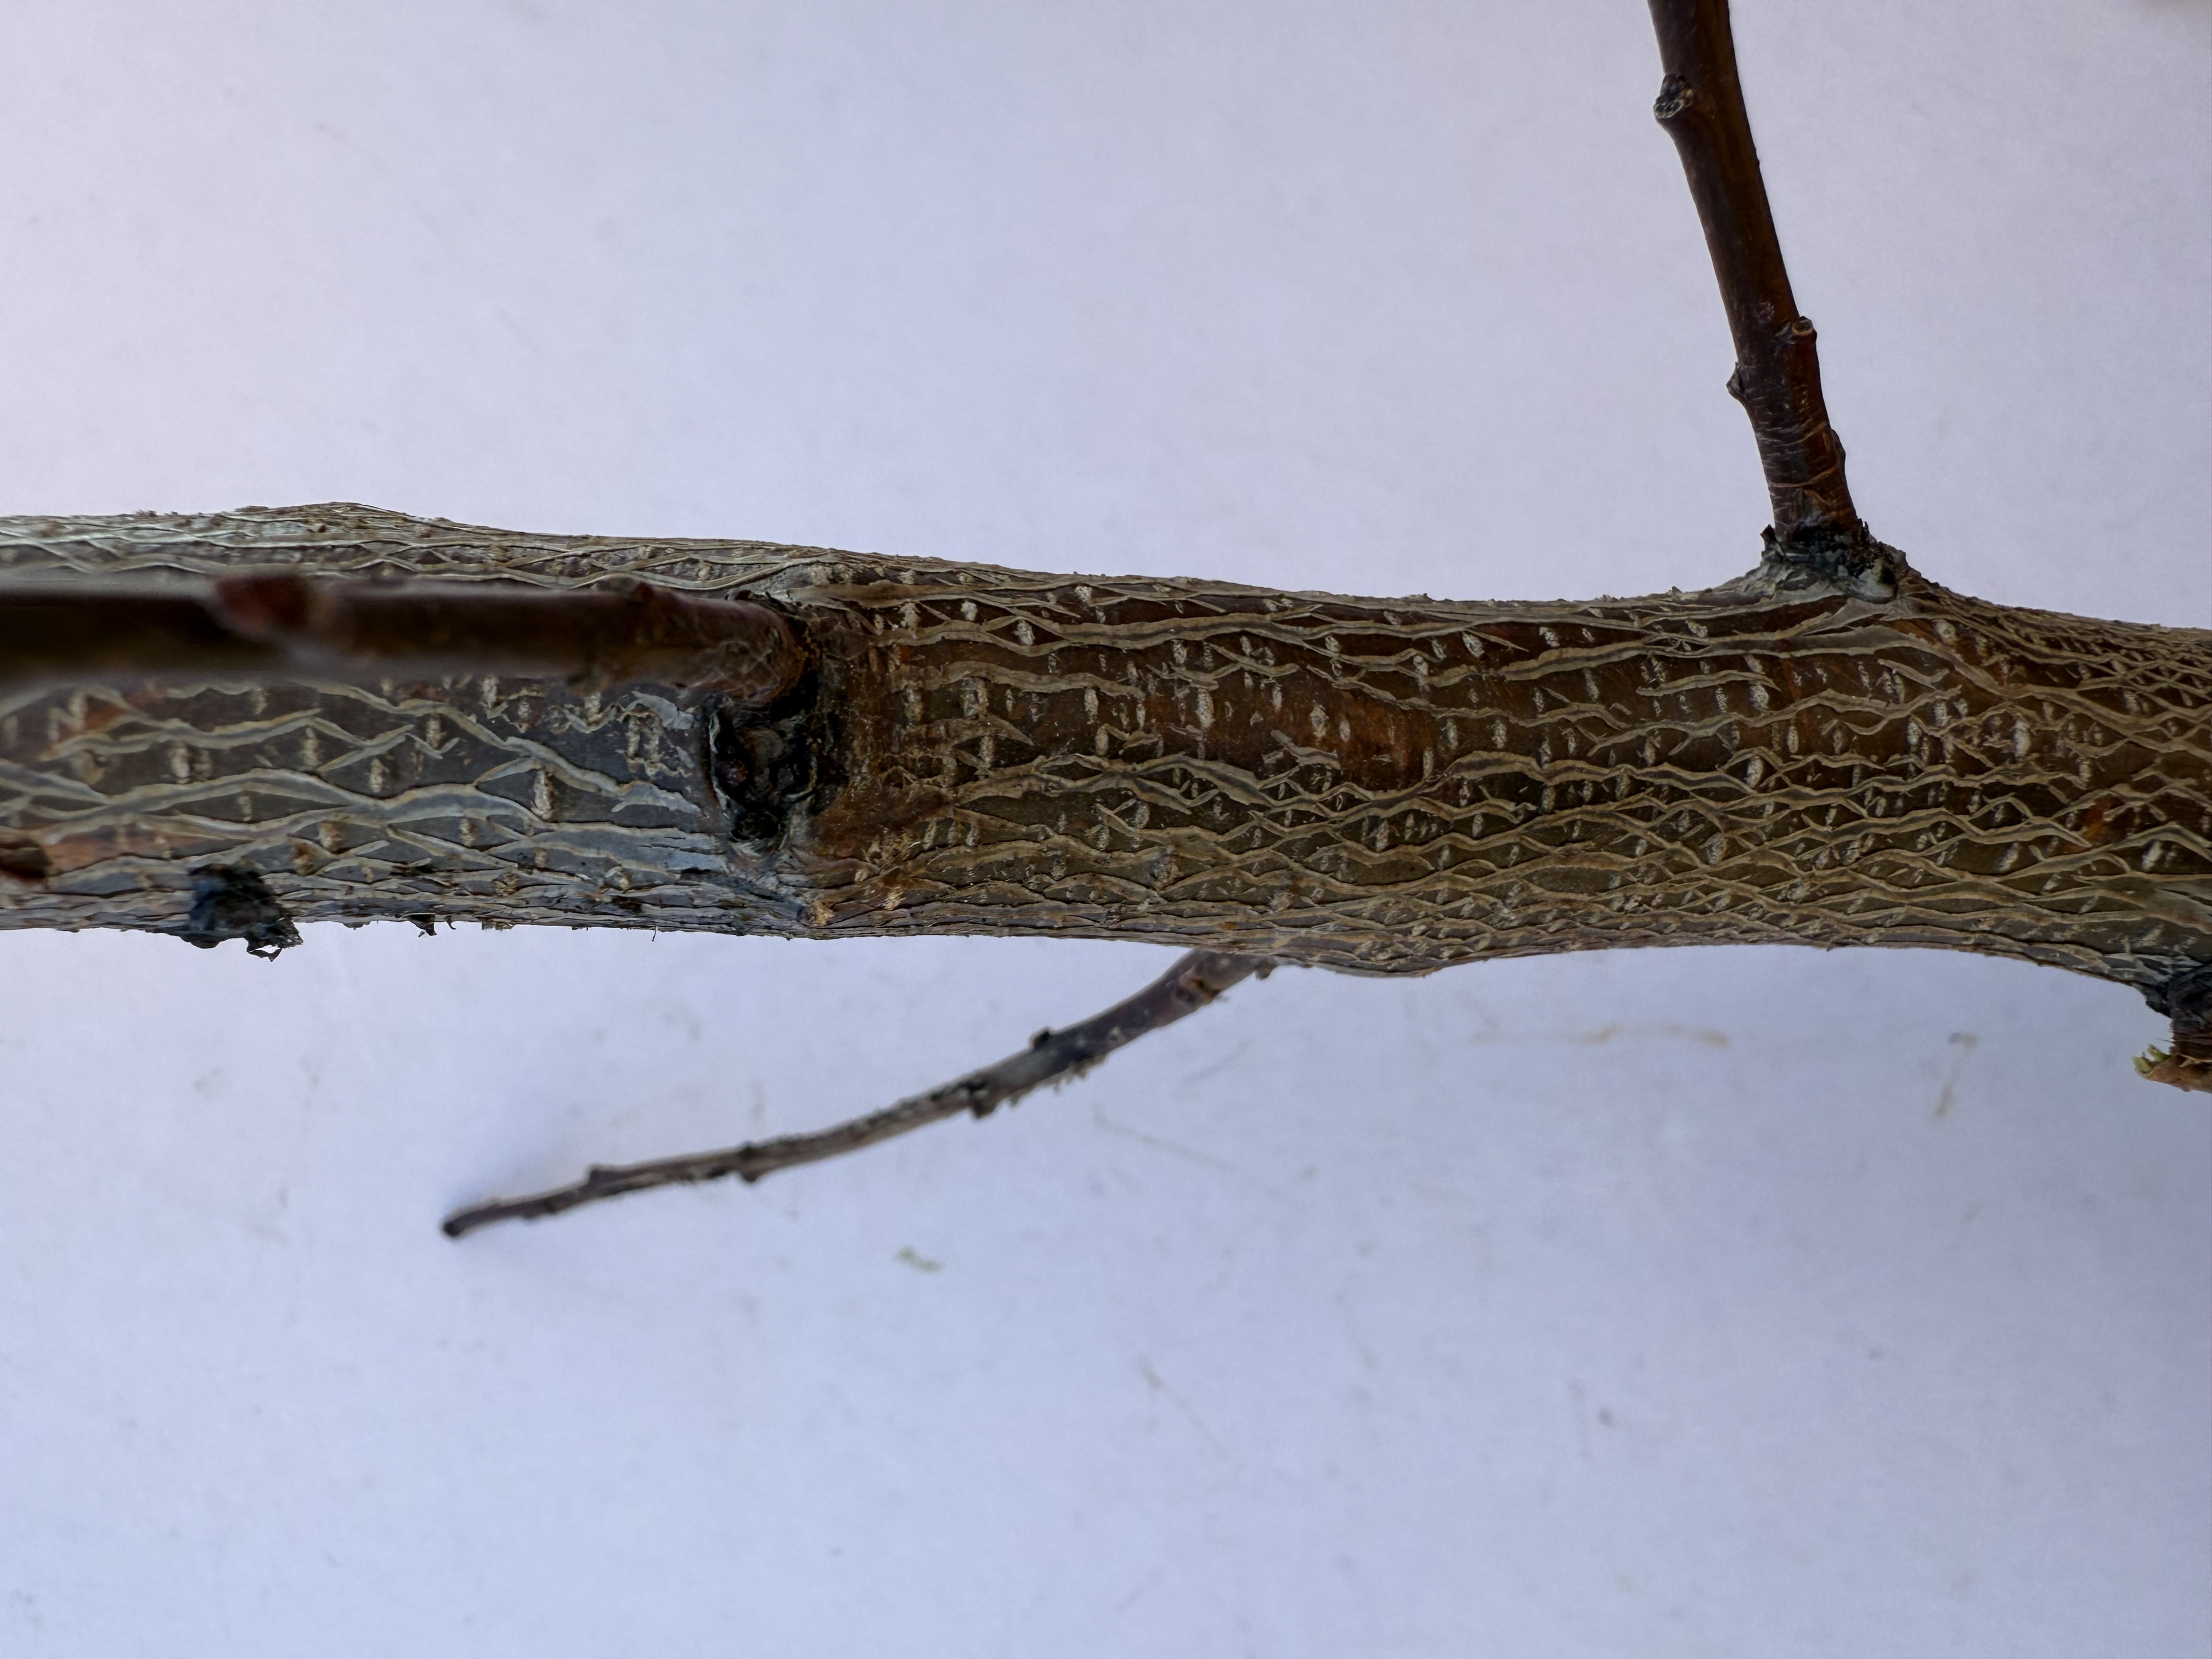
Variety: Igdir Apricot